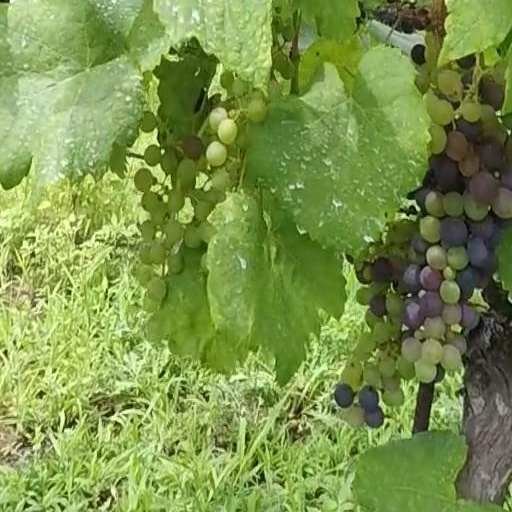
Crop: grape